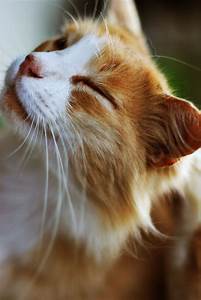
Label: gatto